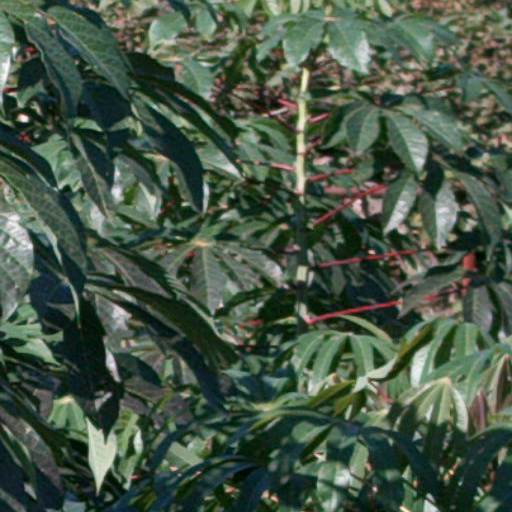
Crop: cassava